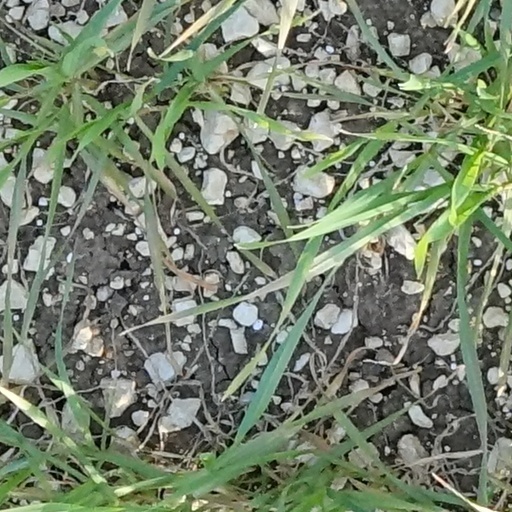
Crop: wheat